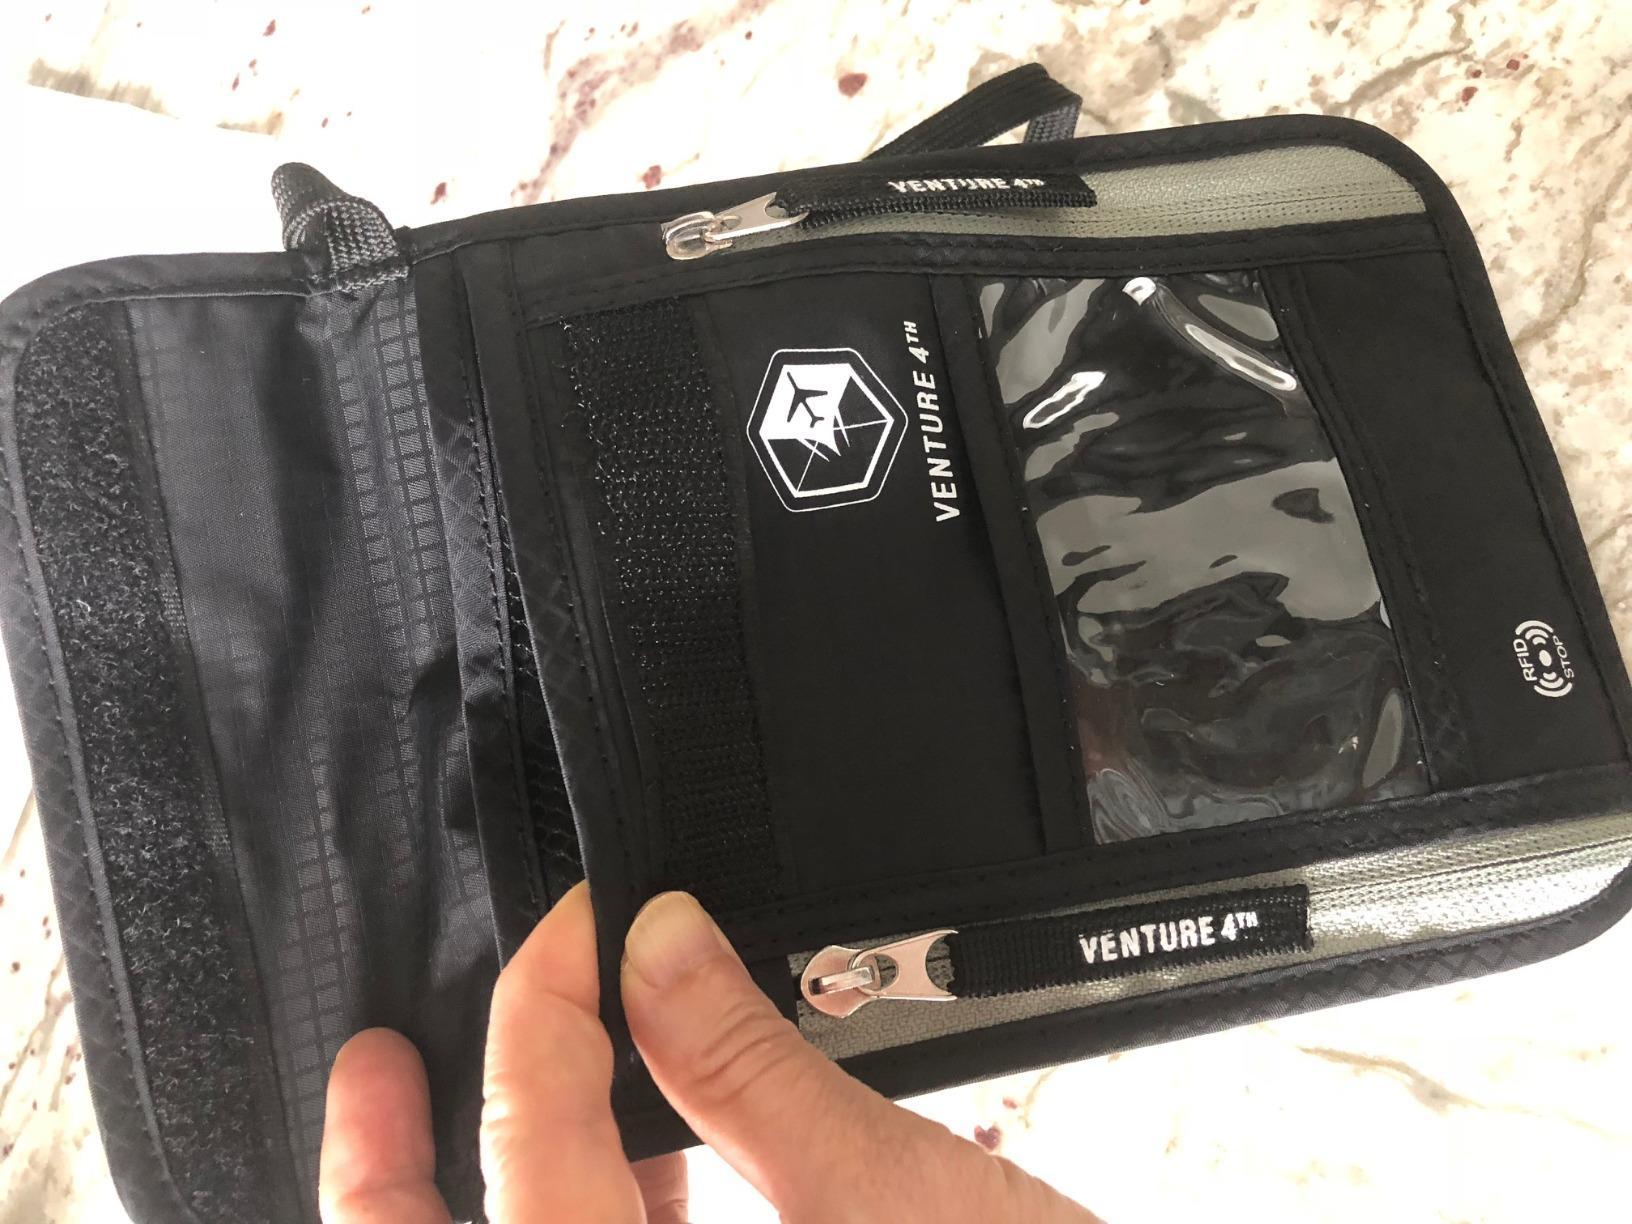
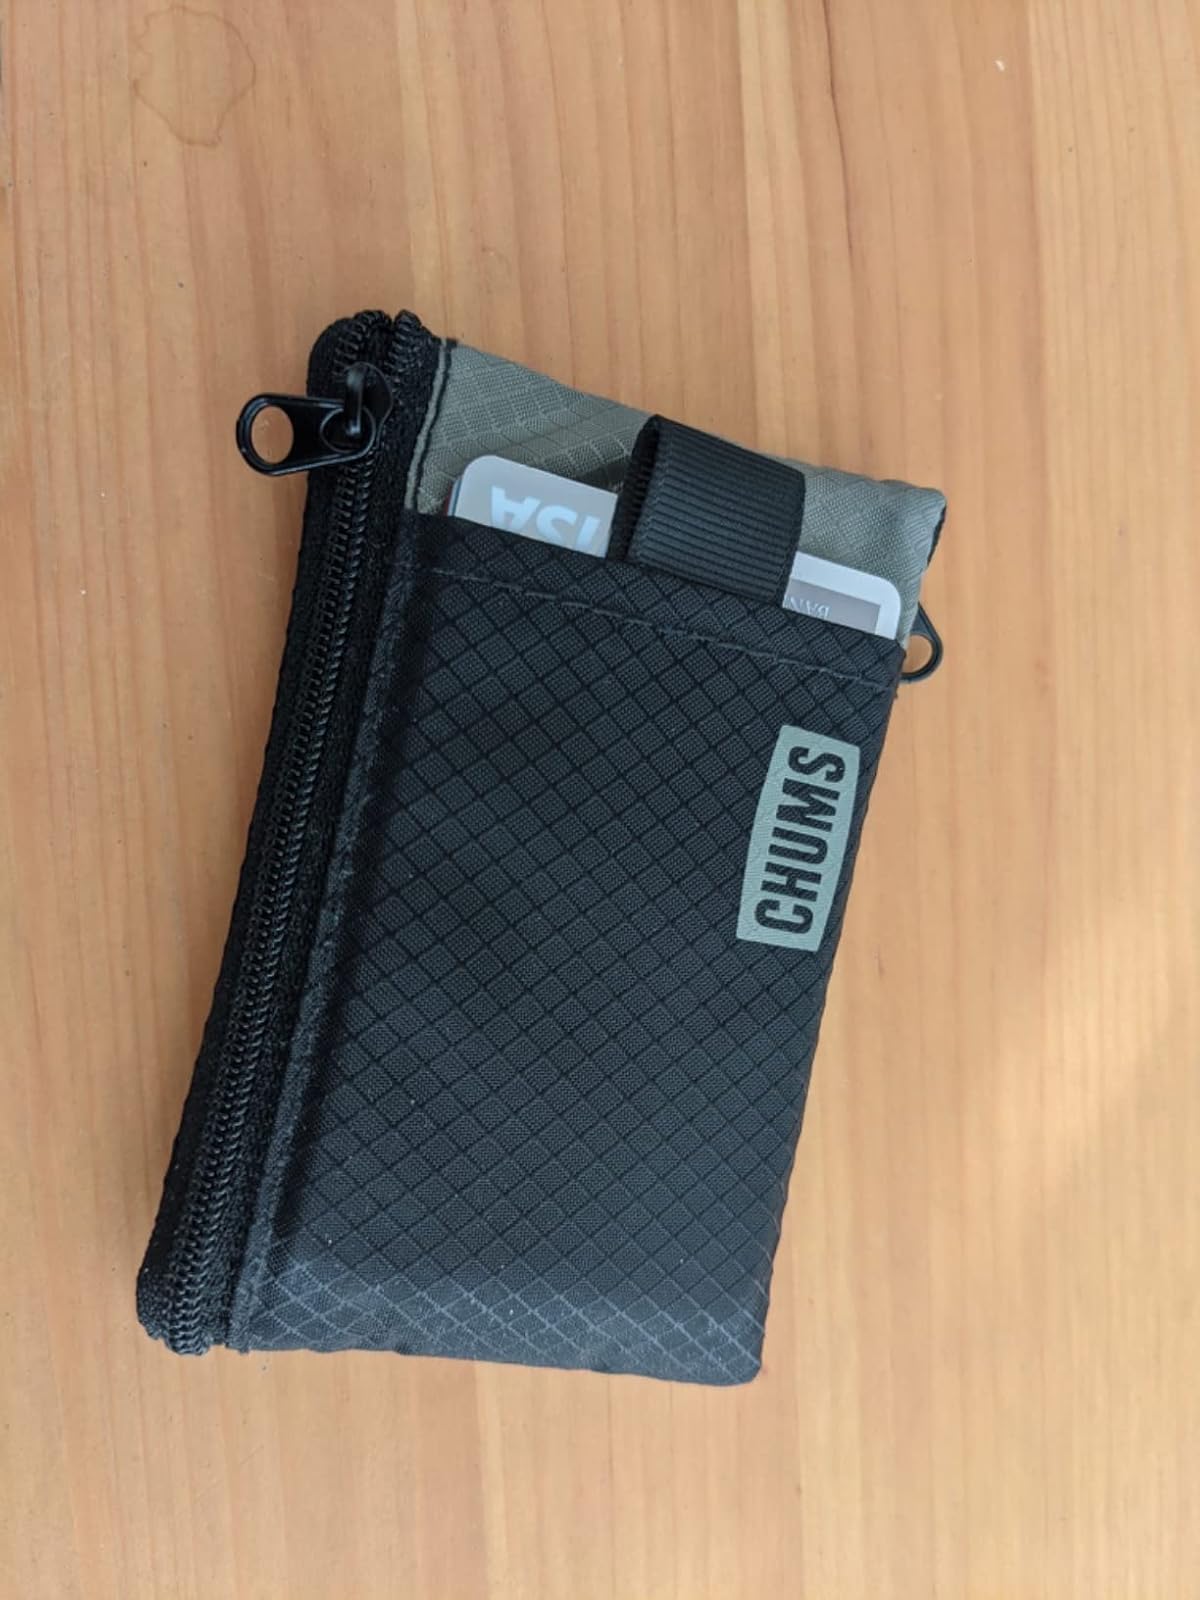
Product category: accessories_wallet
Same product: no